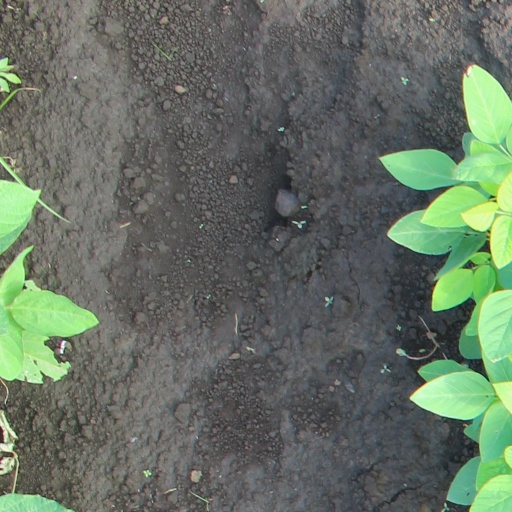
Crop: soybean